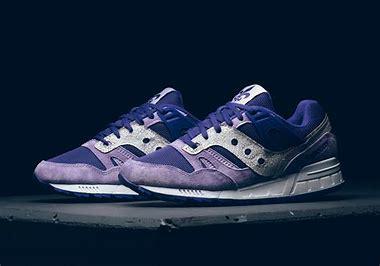
Brand: Saucony
Model: Grid SD